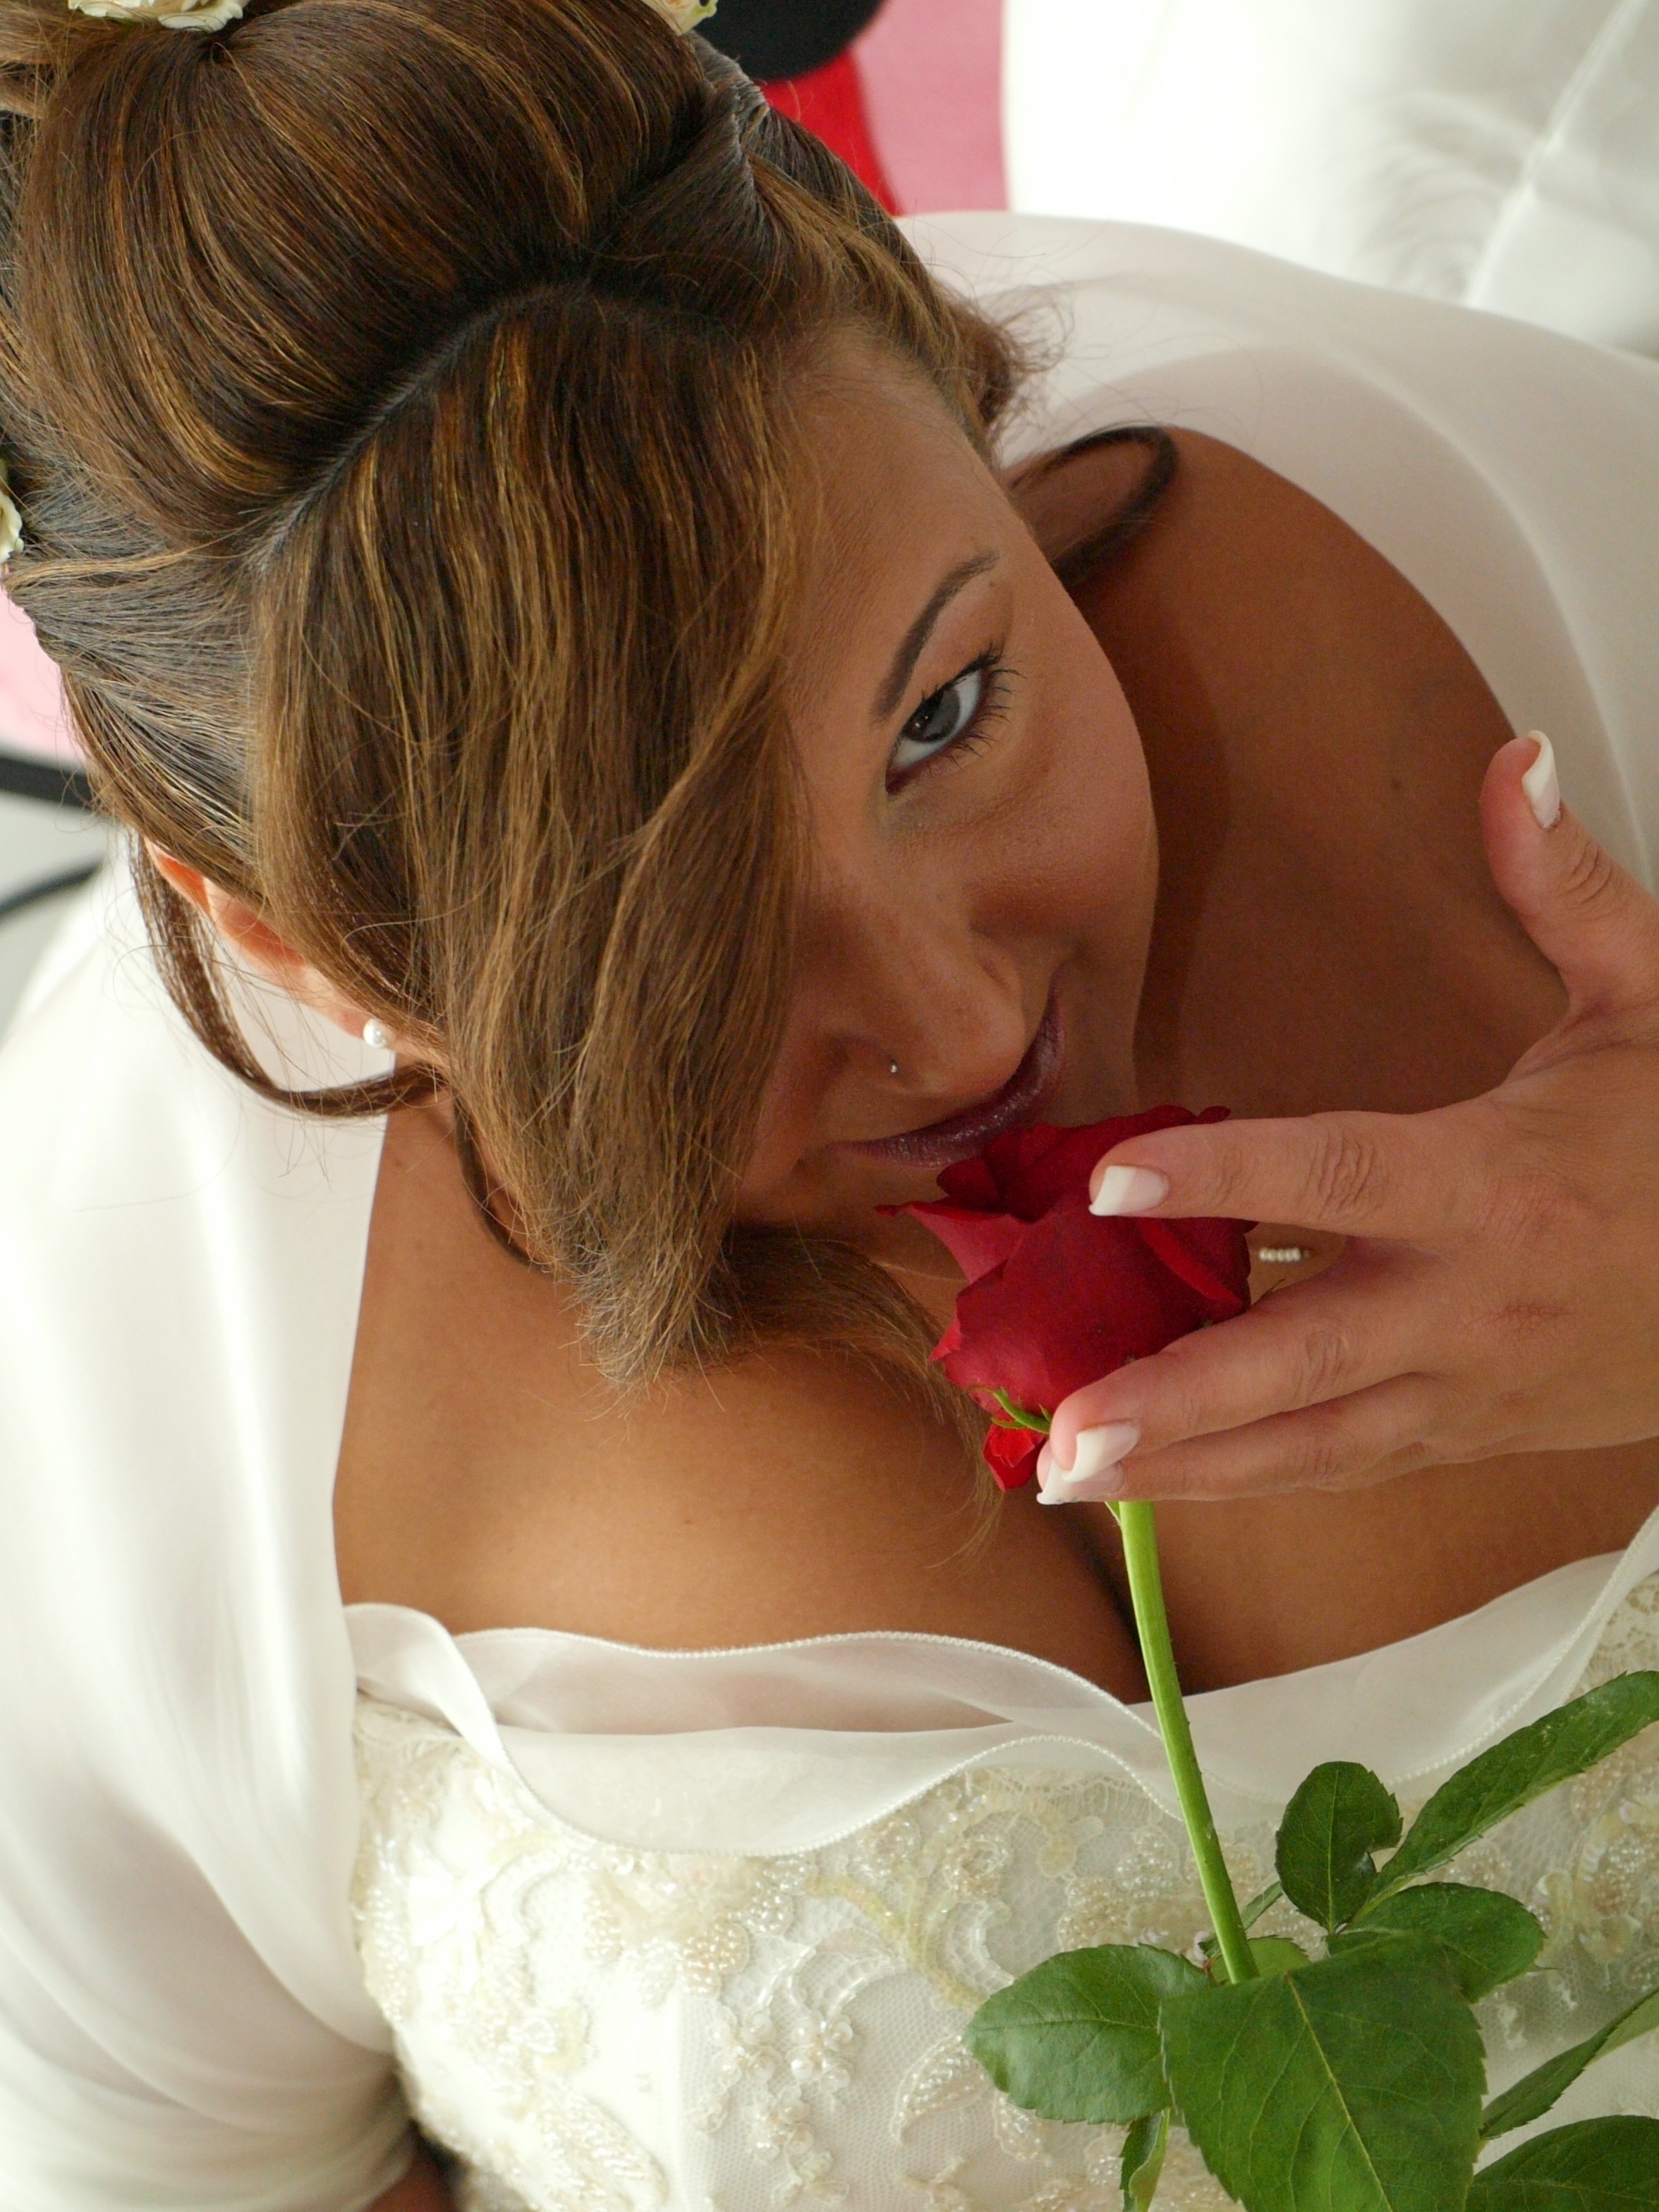
person, woman, hair, clothing, bride, married, hairstyle, mouth, long hair, human body, dress, beauty, blond, organ, interaction, brown hair, spouses, undergarment